John Wolryche

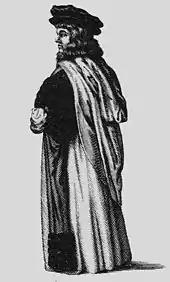
An Oxford Doctor of Civil Law, in Convocation dress, from David Loggan's 1675 engraving "Oxonia Illustrata".

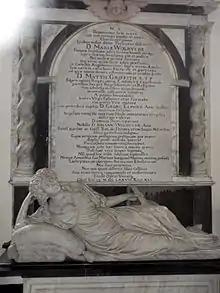
Monument to Mary Wolryche née Griffith (died 1678). St Andrew's church, Quatt.

While he was still completing his Cambridge degree, Wolryche's name was entered on the admission register at Gray's Inn on 6 December 1655. This was an unusual choice for his family: his father, Edward Bromley, Francis Ottley and many other relatives were members of the Inner Temple. Unlike Sir Thomas, John Wolryche was not expecting to become a major landowner and took his legal studies seriously.